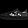
Label: Sneaker